Jawahar Navodaya Vidyalaya

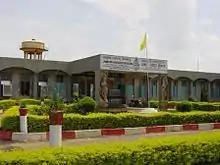
Jawahar Navodaya Vidyalaya, Nuapada, Odisha

In 1986, Rajeev Gandhi, then Prime Minister of India, announced a National Policy on Education to modernise and expand higher education programs across India. In 1986, he founded the Jawahar Navodaya Vidyalaya System, a Central government-based education institution providing rural populations with free residential education from grades six to twelve.